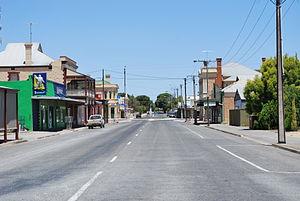
Balaklava est un village à 92 km au nord